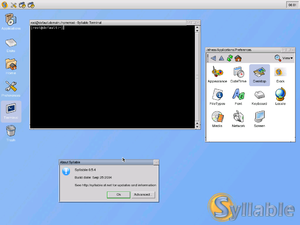
Syllable est un système d'exploitation libre, multitâches et multisessions, pour architecture x86 et compatibles, fondé à l'origine sur AtheOS. Il est presque conforme à la norme POSIX et dispose d'un système de fichiers journalisé 64 bits, AFS, comparable à celui de HaïkuOS, sur lequel il est basé. Son interface graphique est très dépouillée et se veut simple à utiliser. L'arborescence des répertoires est similaire à celle de HaïkuOS. L'offre logicielle est encore réduite comparée à d'autres systèmes libres, mais plusieurs programmes GNU ont été adaptés. Syllable dispose notamment d'un terminal utilisant bash, d'un navigateur web, d'un client de messagerie, d'un éditeur de fichiers texte. Syllable possède de nombreux points communs avec BeOS et AmigaOS, notamment un environnement de bureau orienté-objet, une API orientée C++ ou le support du multiprocesseur.